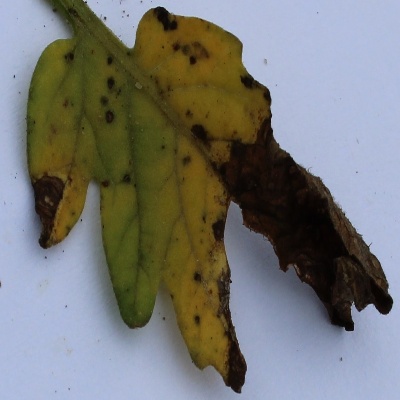
Crop: Tomato
Condition: leaf blight